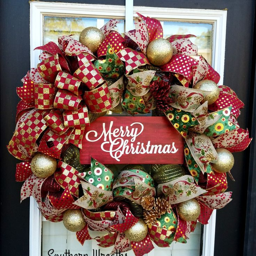
gearing up full swing of the holiday season .